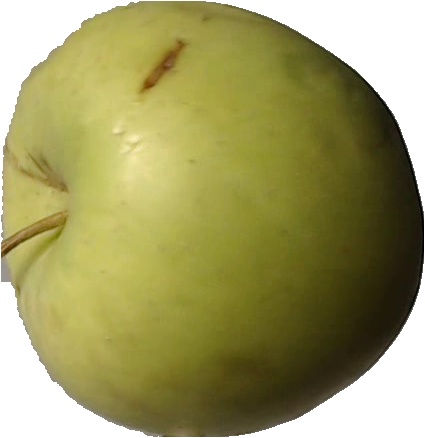
Label: apple_golden_3